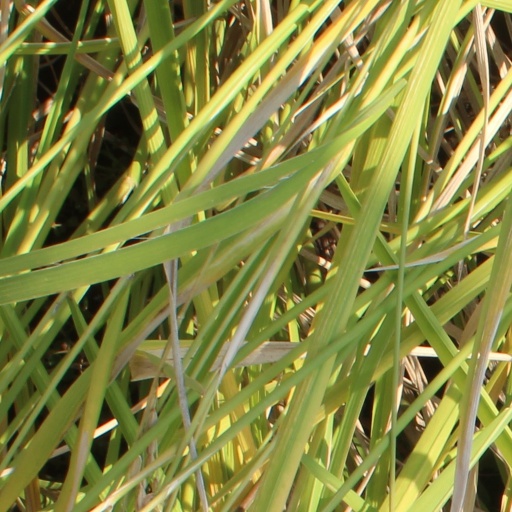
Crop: rice